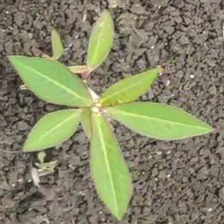
Weed species: Moti_dudhi(Euphorbia_geneculata_L)